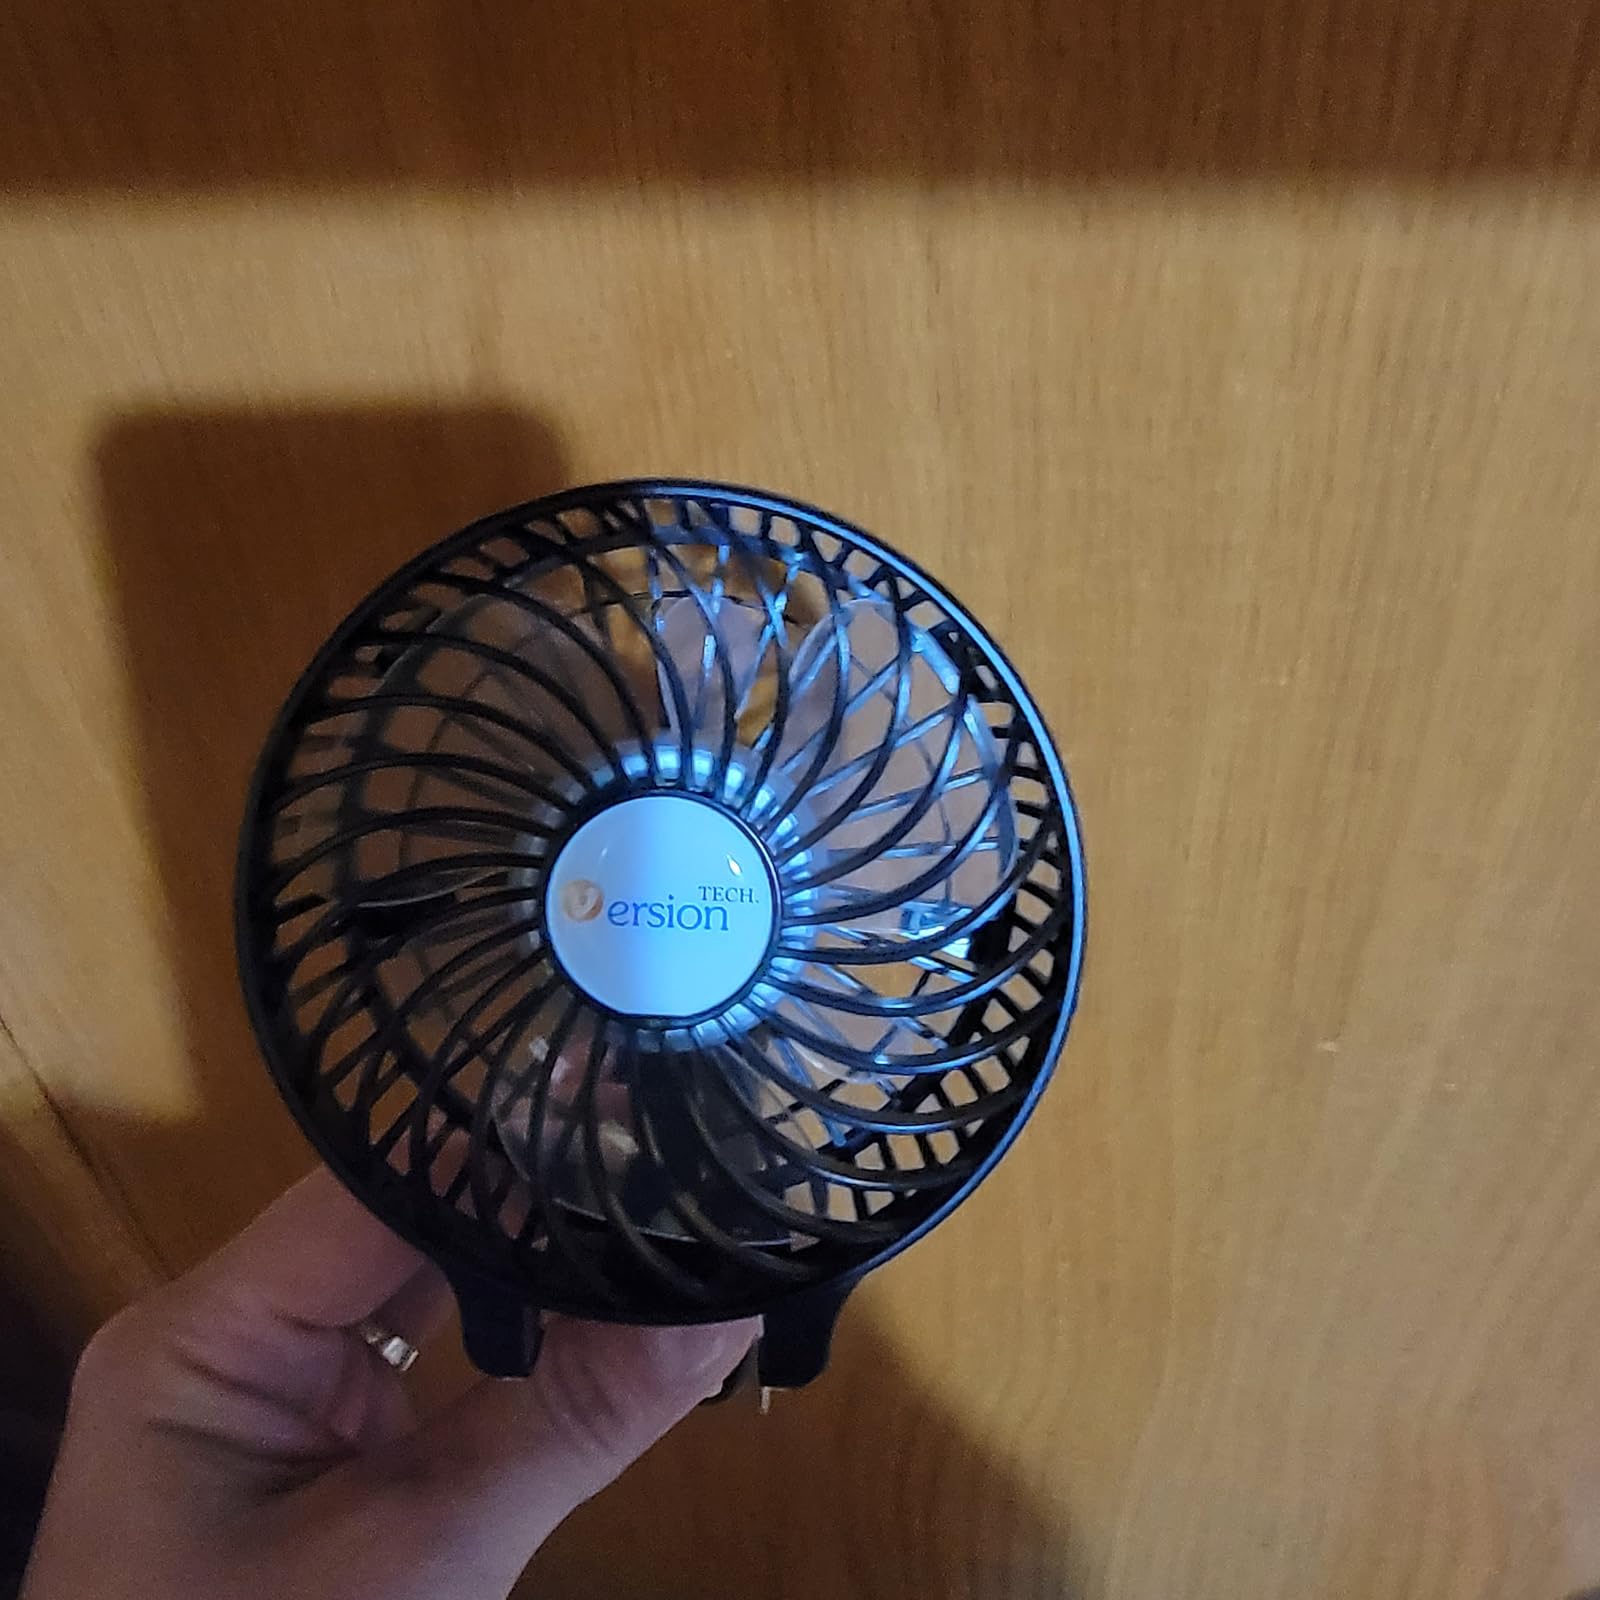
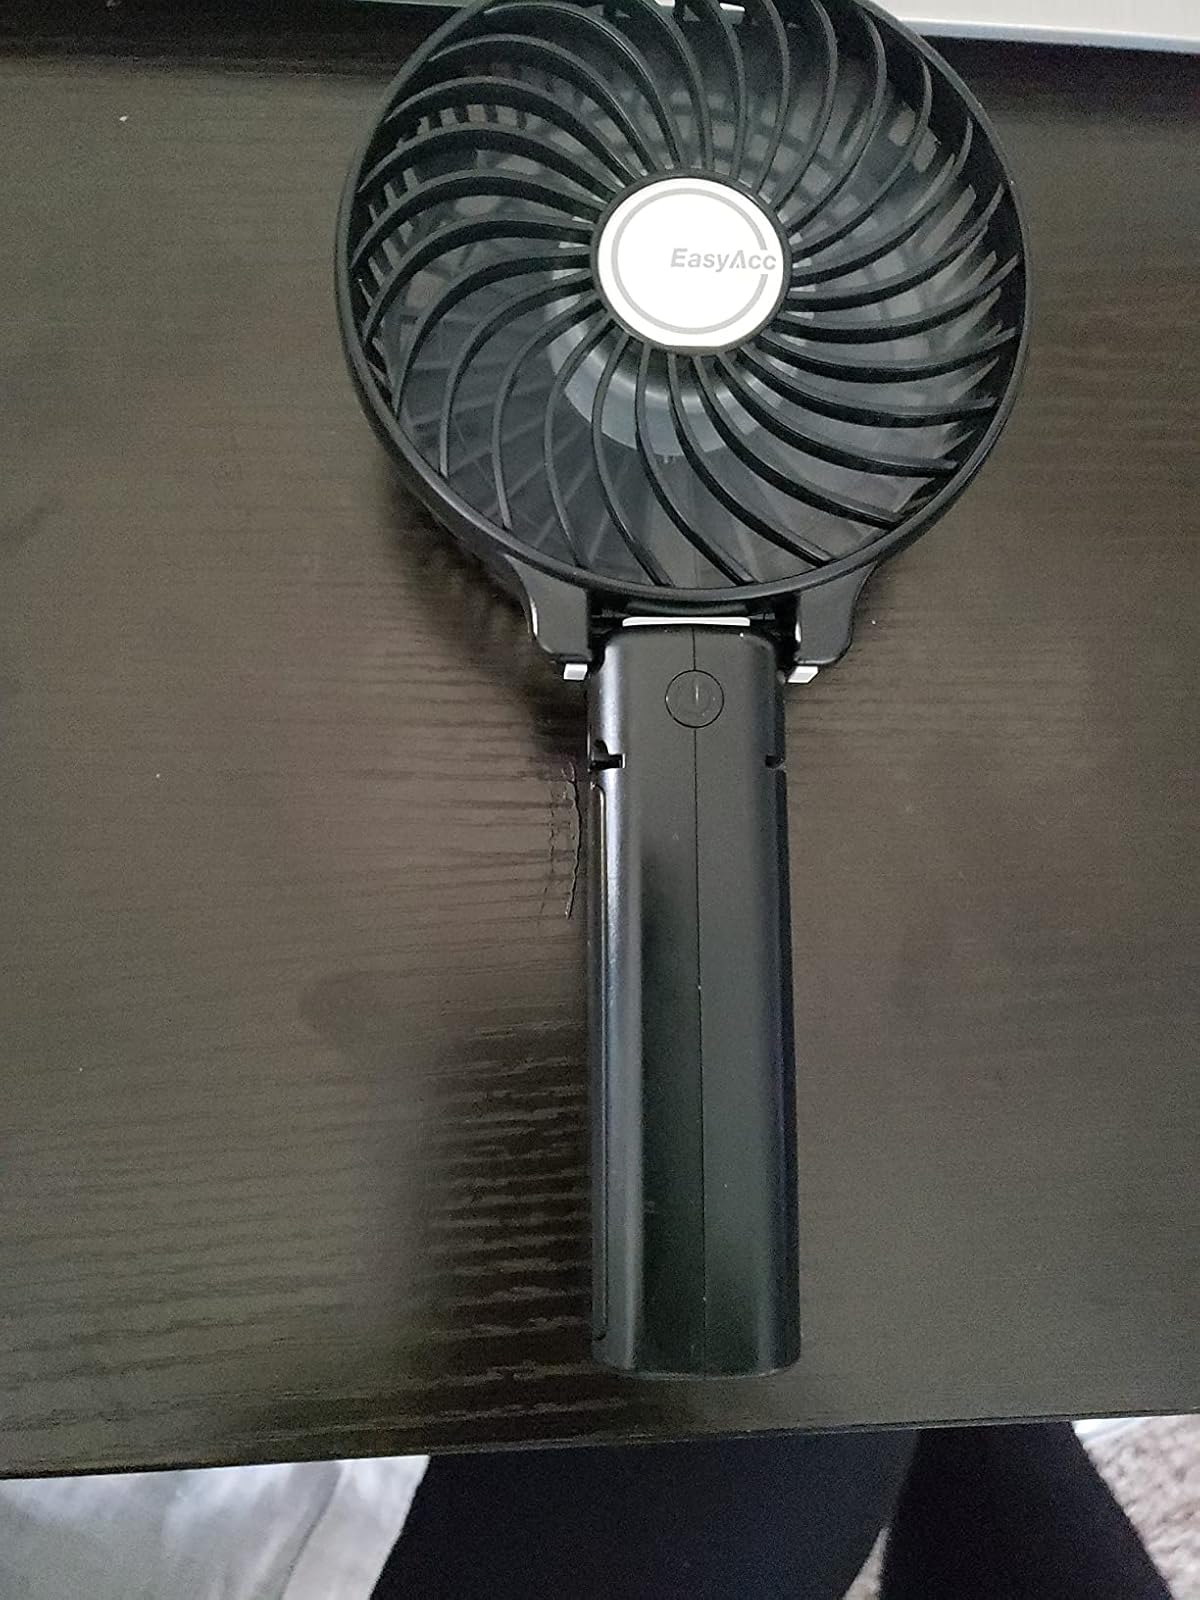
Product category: fan
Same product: no